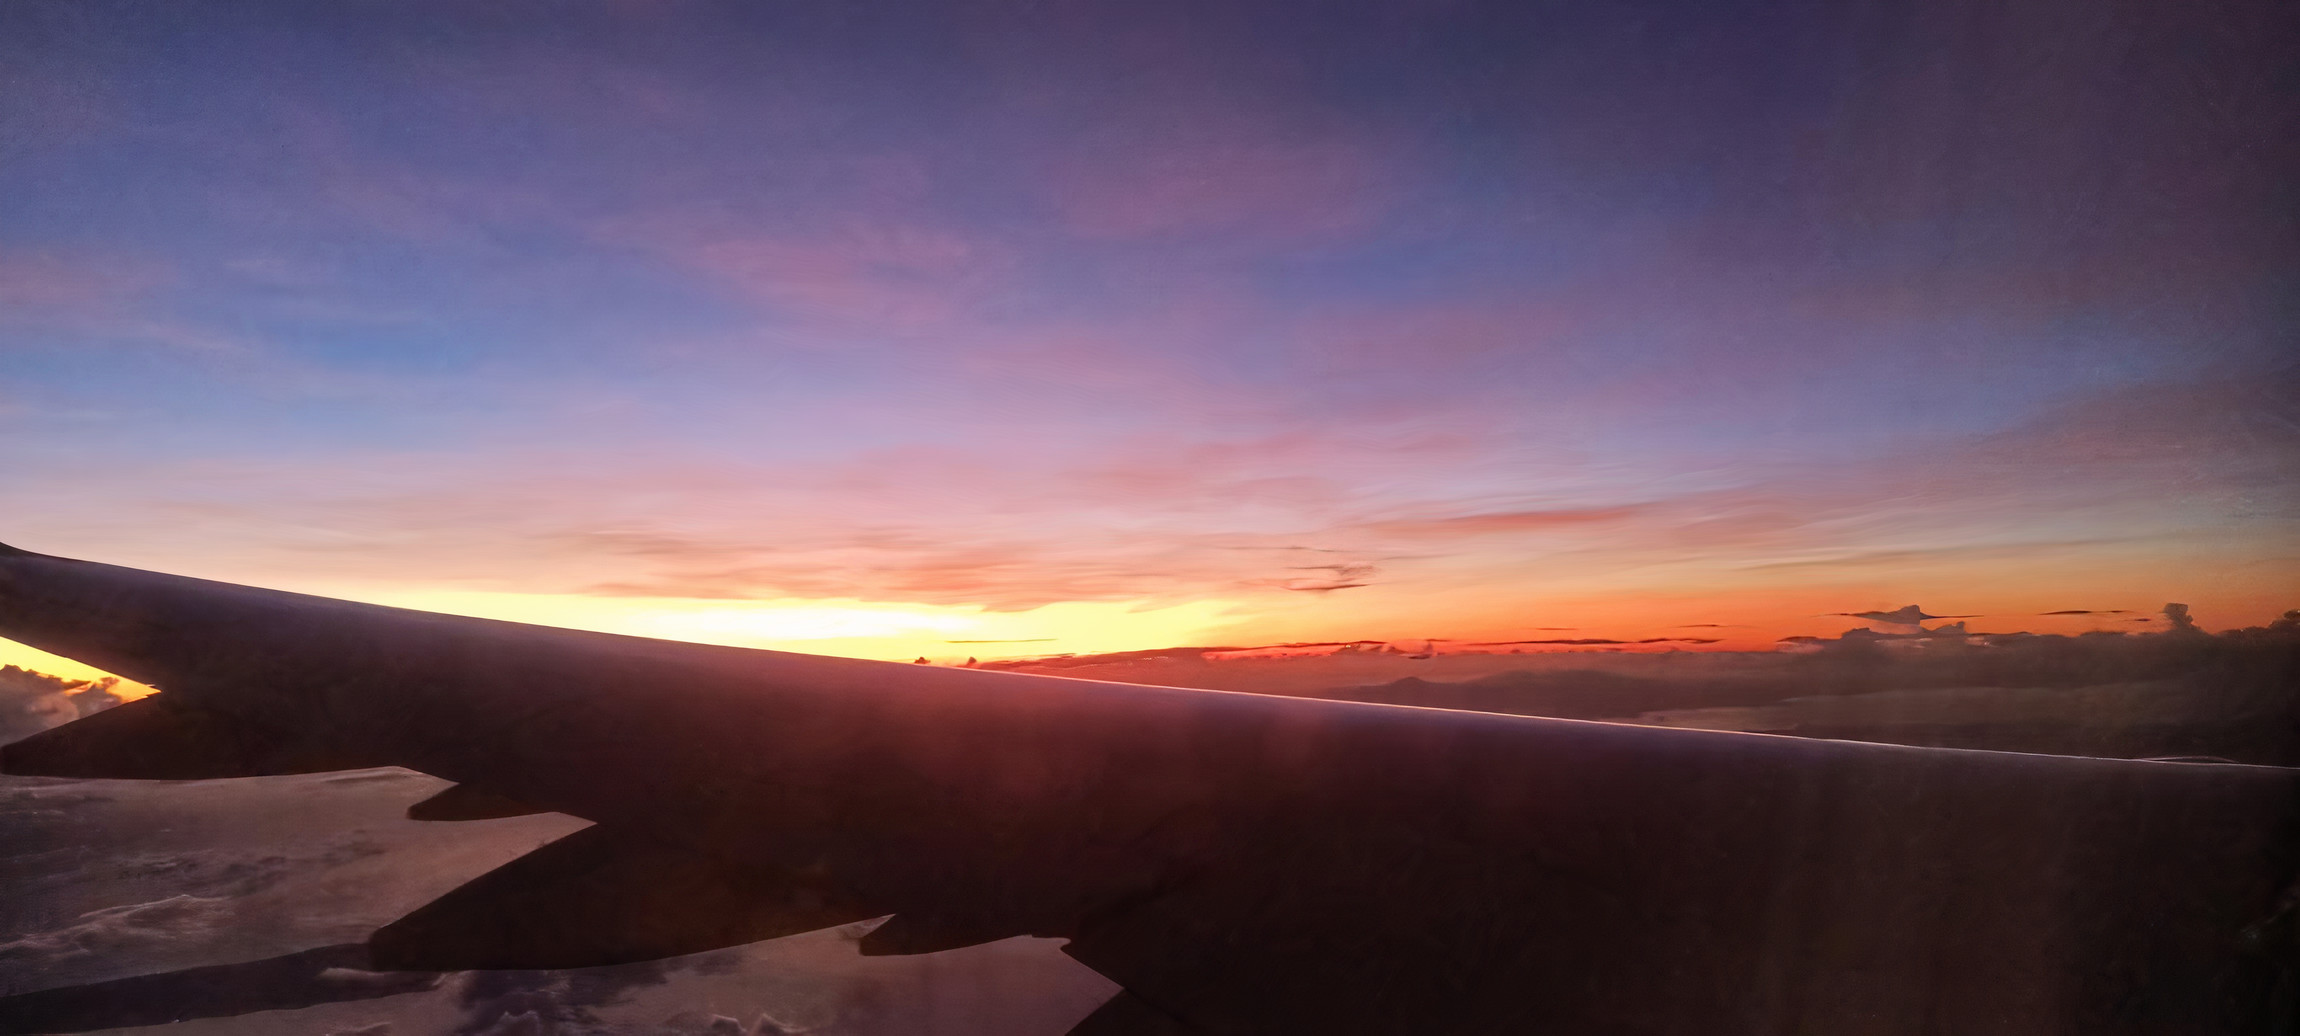
plane, cloud, sky, atmosphere, afterglow, orange, red sky at morning, dusk, horizon, cumulus, sunrise, landscape, geological phenomenon, Tints and shades, sunset, natural landscape, astronomical object, heat, magenta, tree, dawn, meteorological phenomenon, sun, hill, event, evening, ocean, city, night, winter, air travel, wing, rock, darkness, sea